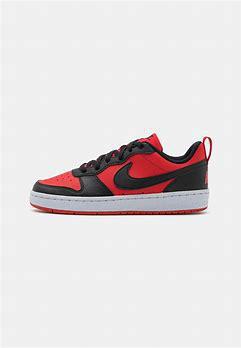
Brand: Nike
Model: Court Borough Recraft